Ford Thunderbird (first generation)

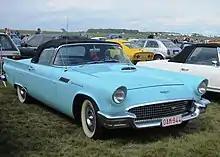
1957 Ford Thunderbird

For the 1956 model year, more trunk space was added, the spare wheel was mounted outside (which helped free up trunk space), the exhaust tips were moved to the ends of the bumper, and air vents were added behind the front wheels to improve cabin ventilation. To improve rear-quarter visibility with the removable hardtop in place, "porthole" windows were available as a no-cost option. A 312 cu in (5.1 L) Y-block V8 was added as an option. Production total for 1956 was 15,631 units, the lowest of all three 2-seater Thunderbird model years.